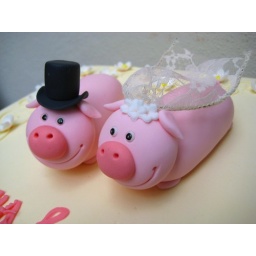
a cute engagement cake for a couple of pig lovers ^_^ the pic faces were inspired by debbie brown.